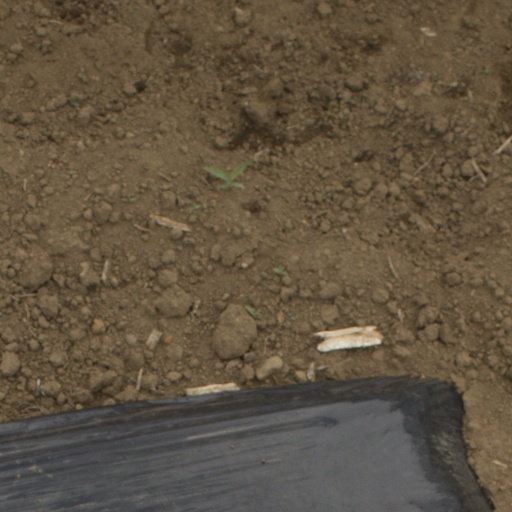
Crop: Jerusalem artichoke